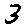
Label: 3